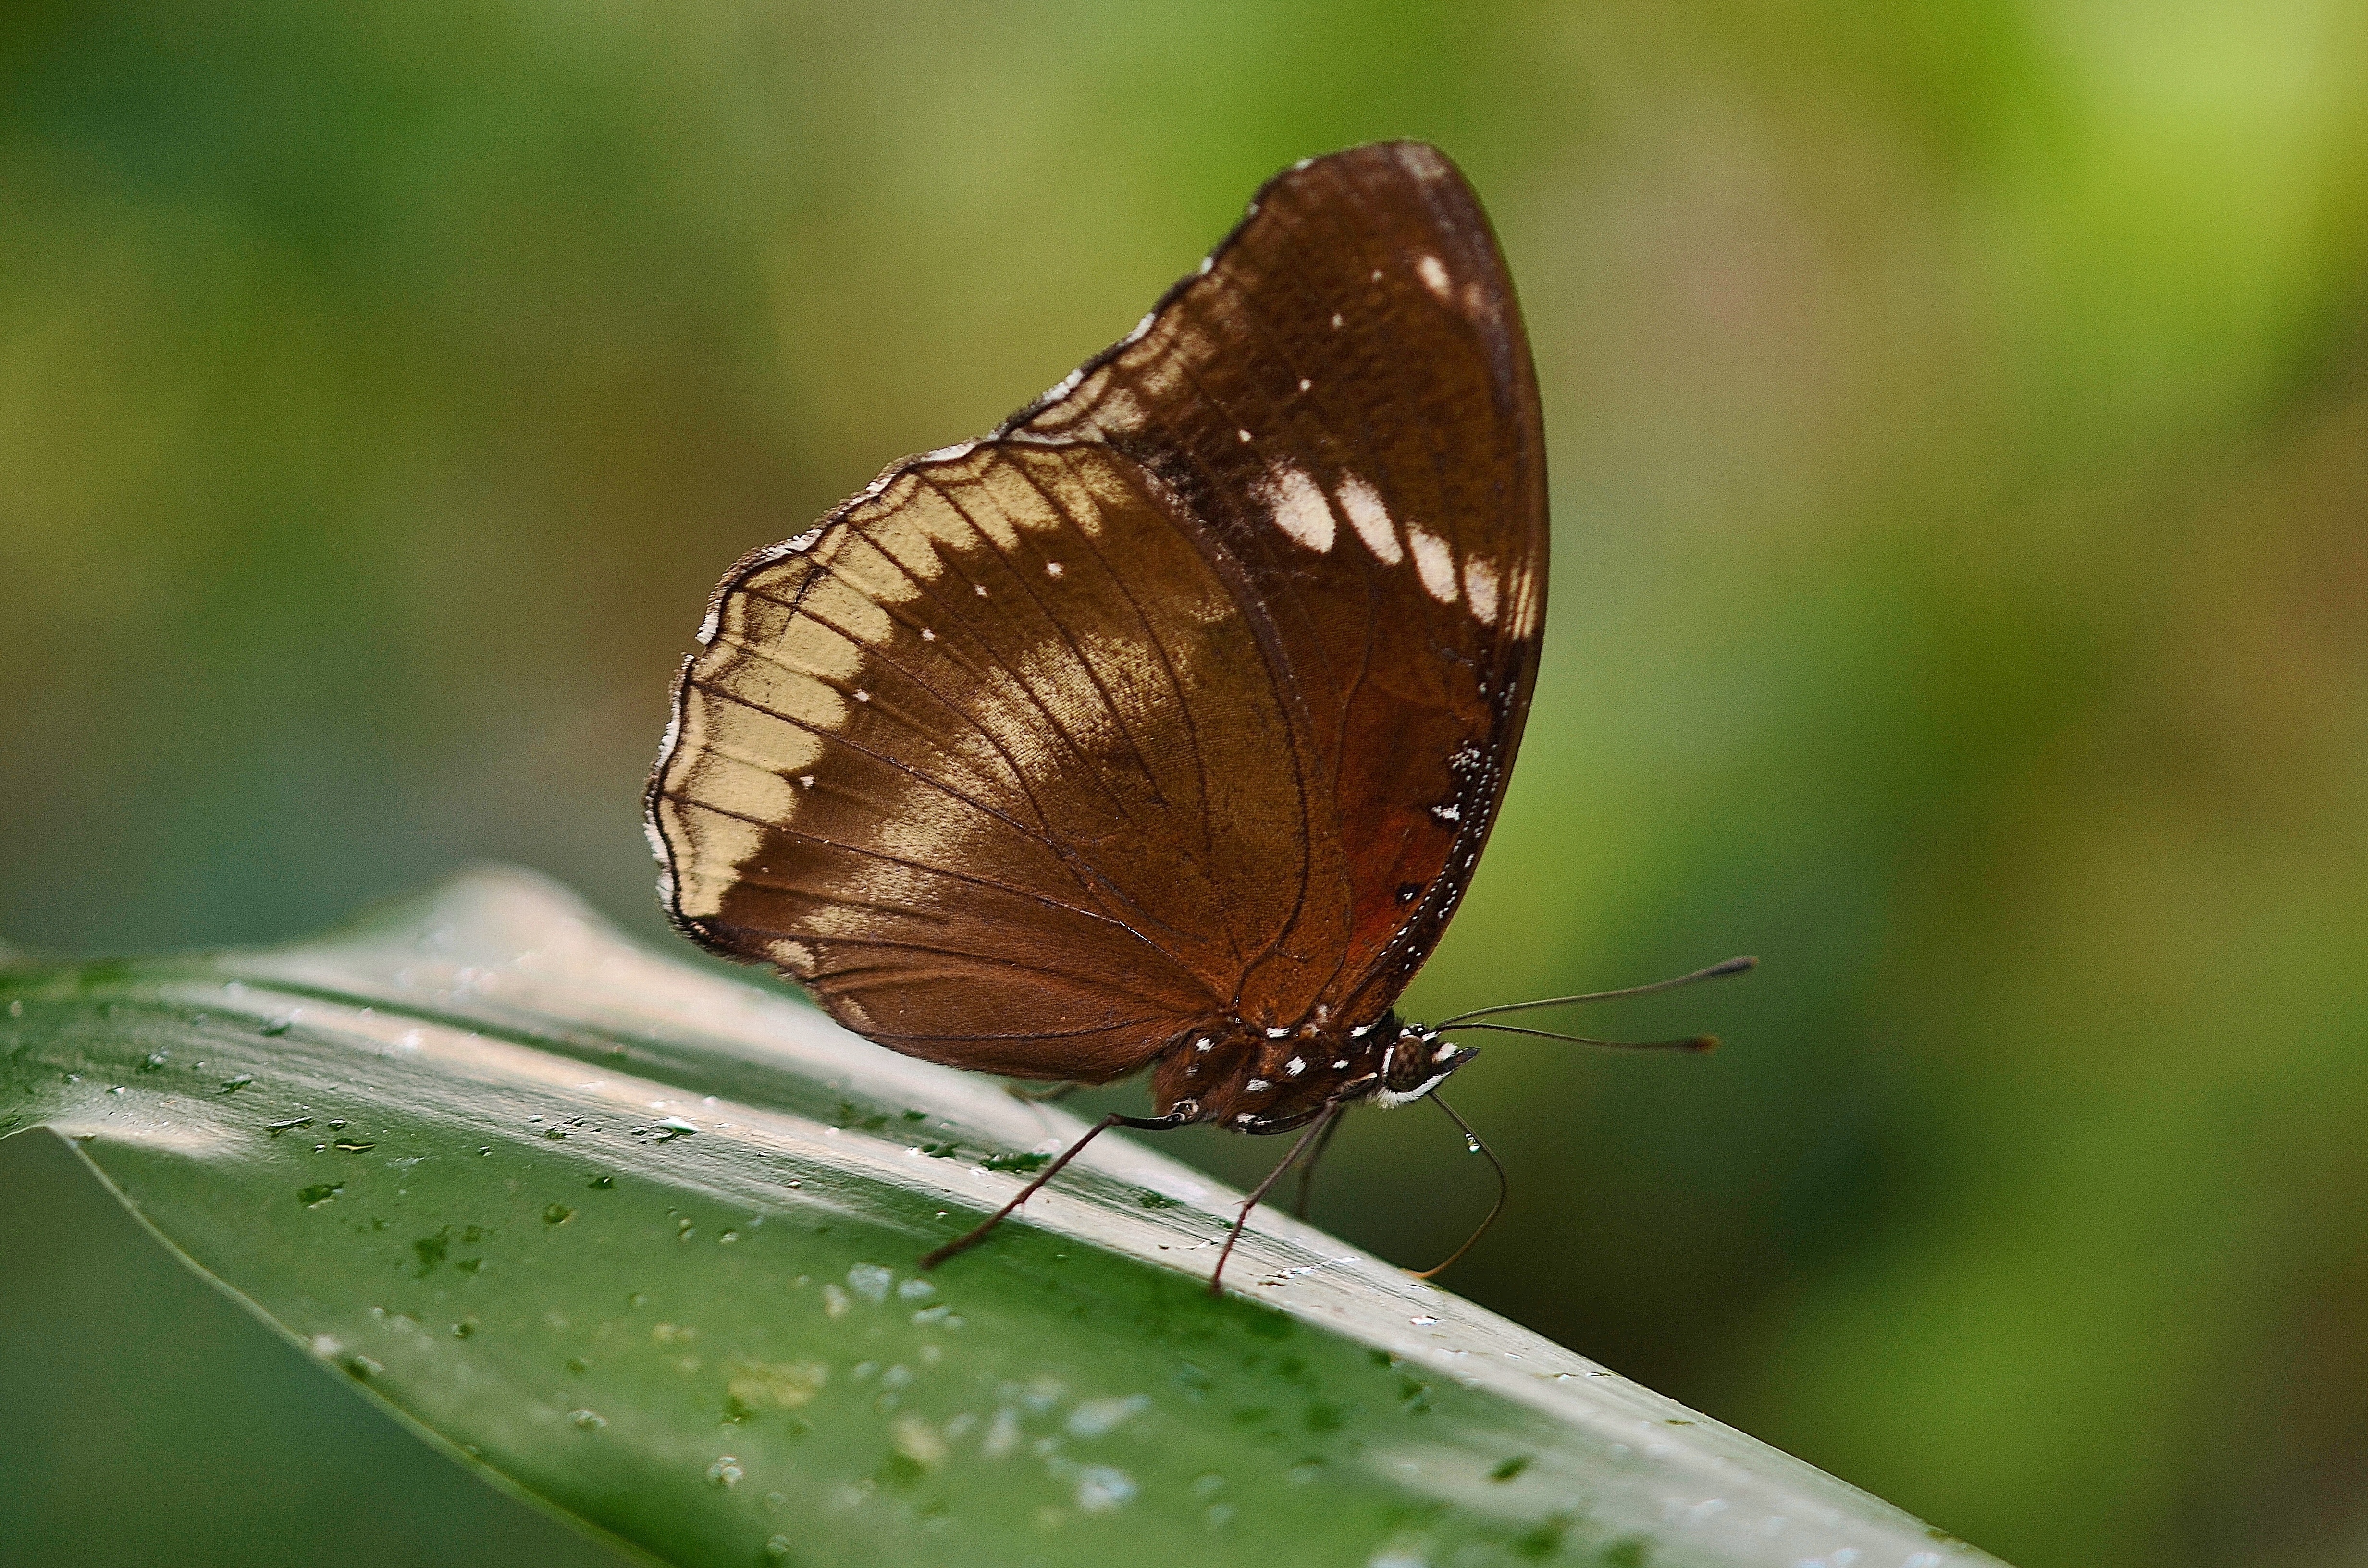
nature, wing, photography, leaf, flower, animal, fly, summer, wildlife, insect, macro, butterfly, fauna, invertebrate, close up, wings, pieridae, macro photography, arthropod, pollinator, plant stem, moths and butterflies, lycaenid, brush footed butterfly, colias